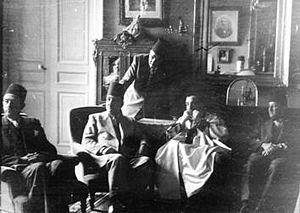
Photo du 5 octobre 1947 de SA Sidi El Moncef Pacha Bey en exil à Pau entouré de Salah Farhat à sa droite et de Mhamed Chenik à sa gauche, son frère le Prince Mhamed à droite et son fils Raouf debout.
Salah Farhat, né le 26 juillet 1894 à La Manouba et décédé le 18 mars 1979 au Kram, est un homme politique tunisien.